Qian Weicheng

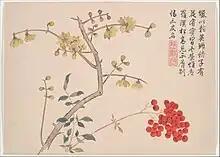
Winter Landscapes and Flowers by Qian Weicheng

This album originally formed part of a four-volume set depicting scenery and flowers of the four seasons. Representing the varied faces of winter, the twelve paintings in the album alternate between the soft grays and muted colors of wintry landscapes and the intense colors of seasonal flowers.